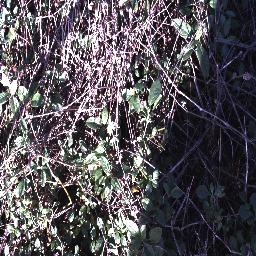
Label: negative